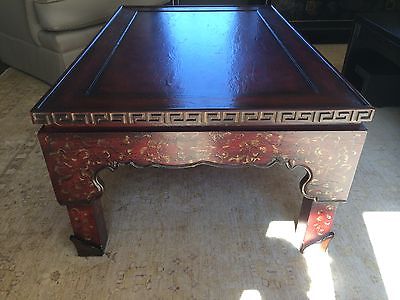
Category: table